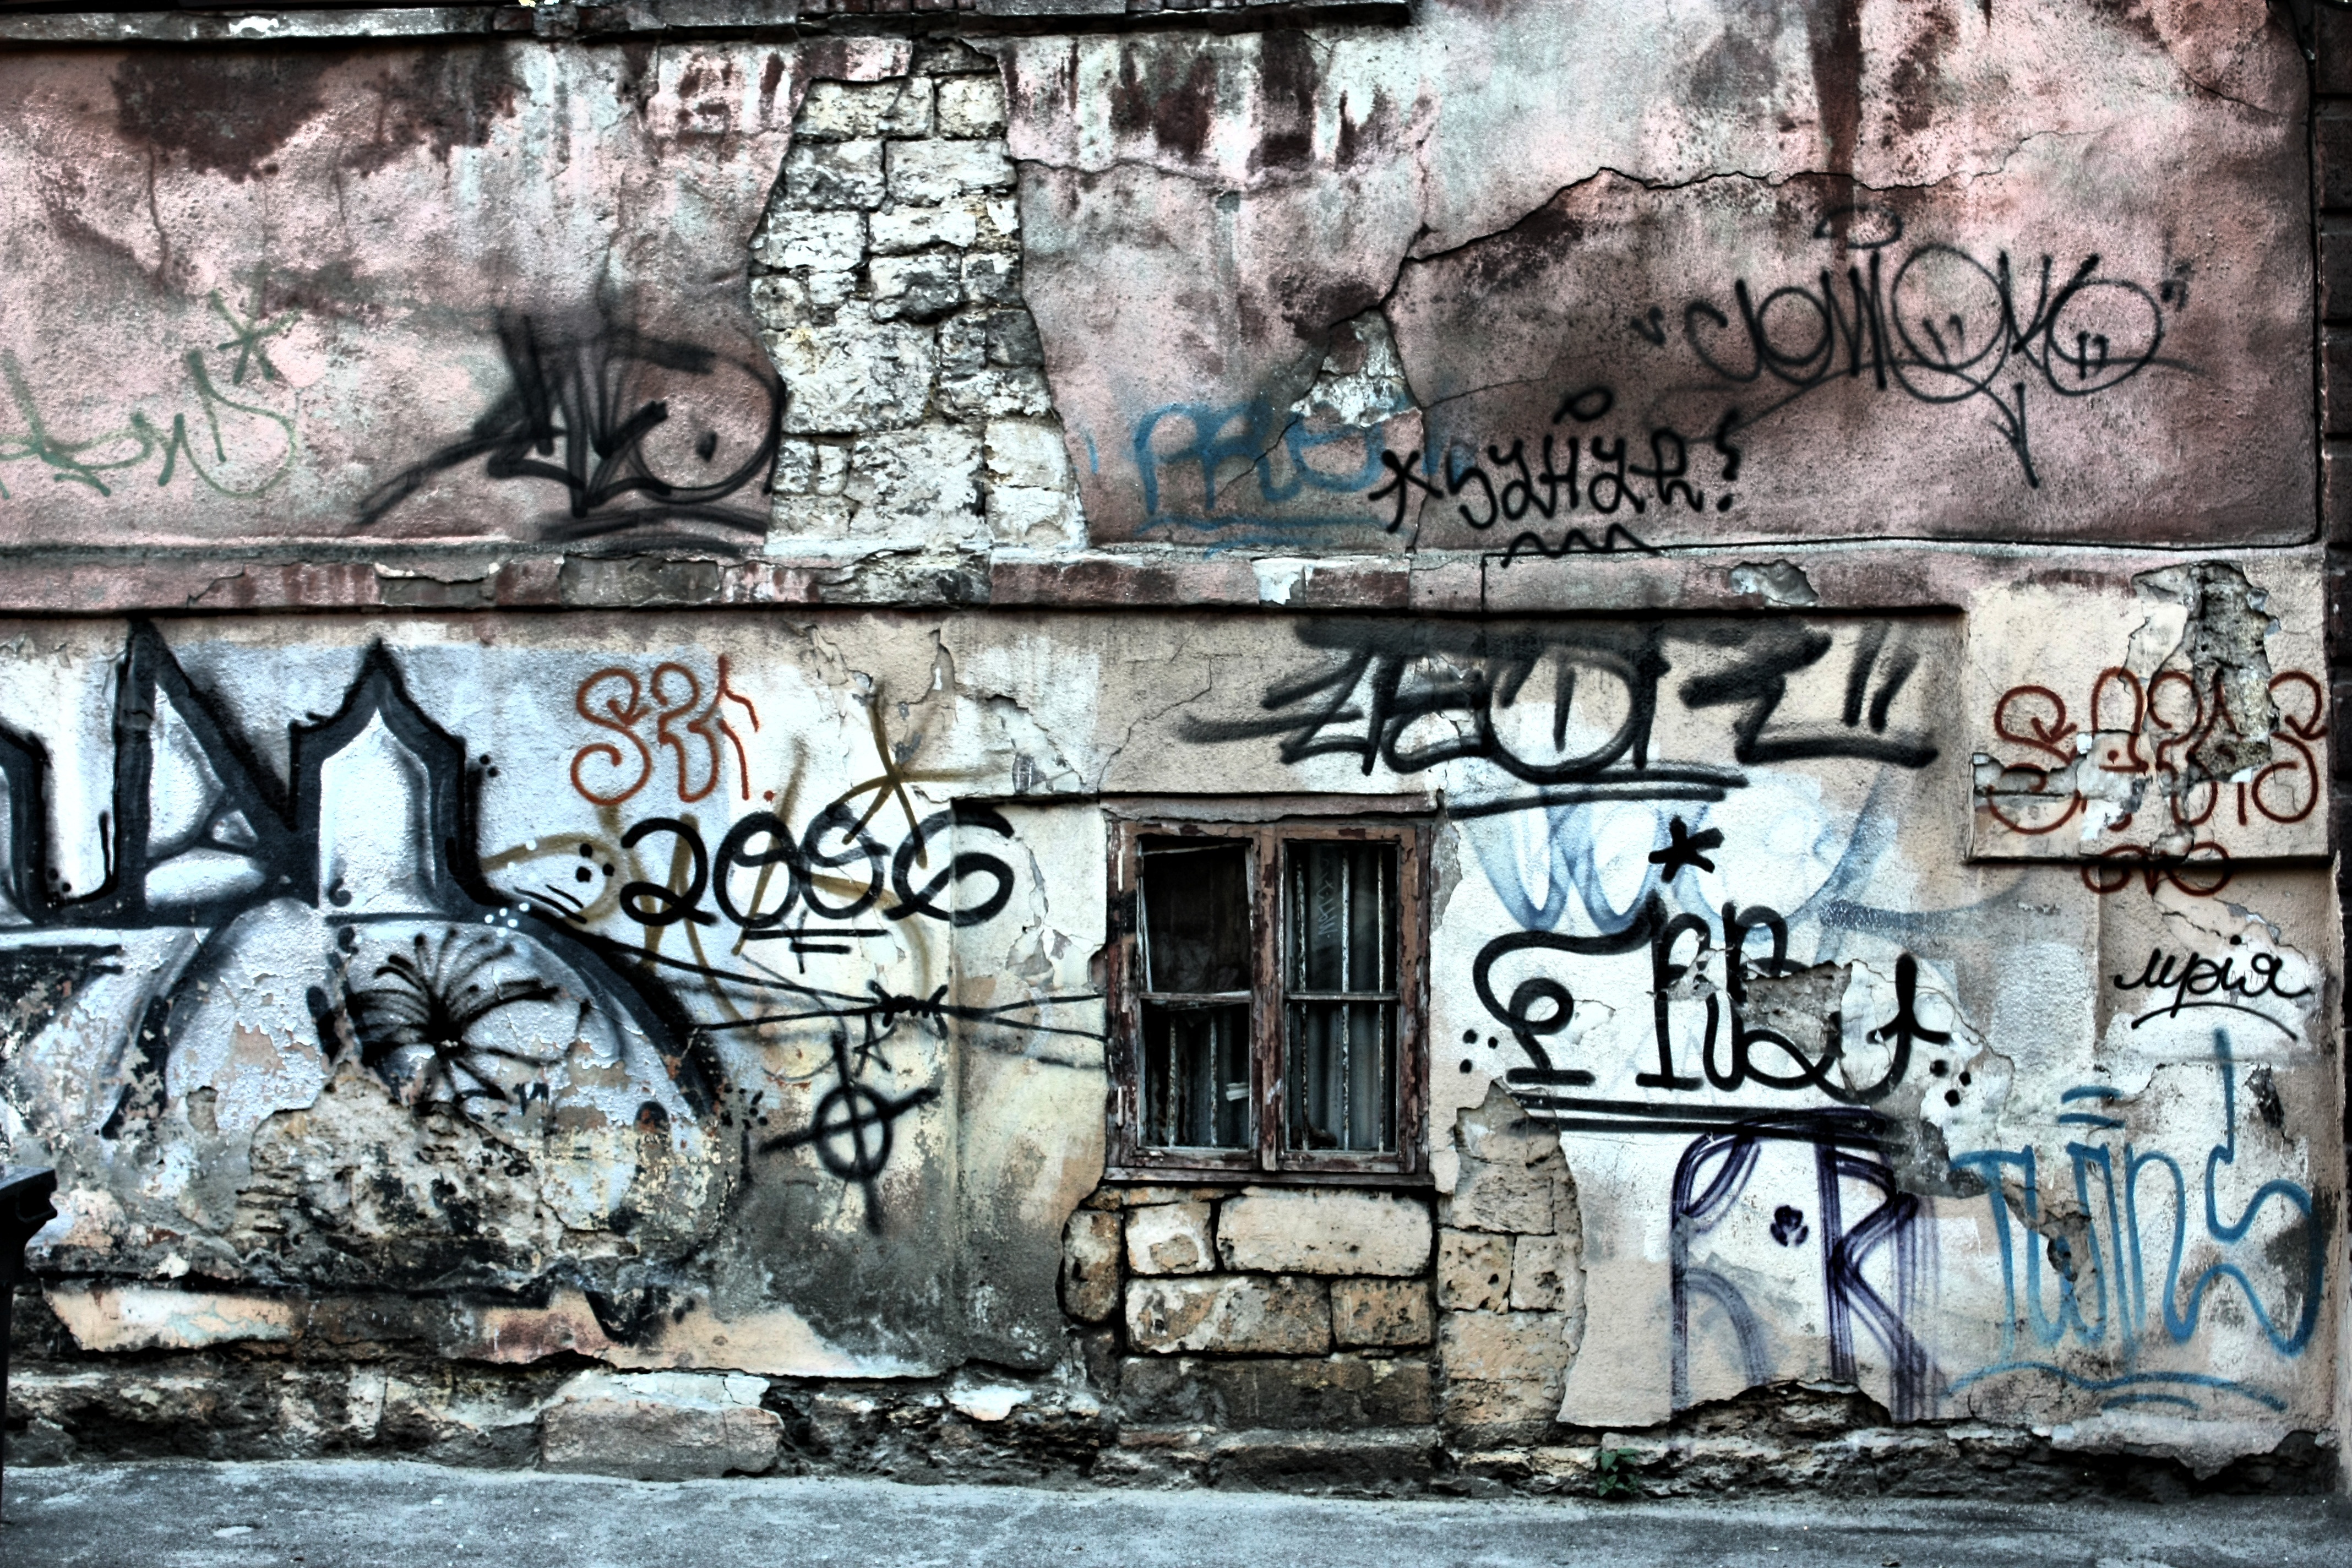
architecture, street, window, city, wall, graffiti, street art, art, urban area